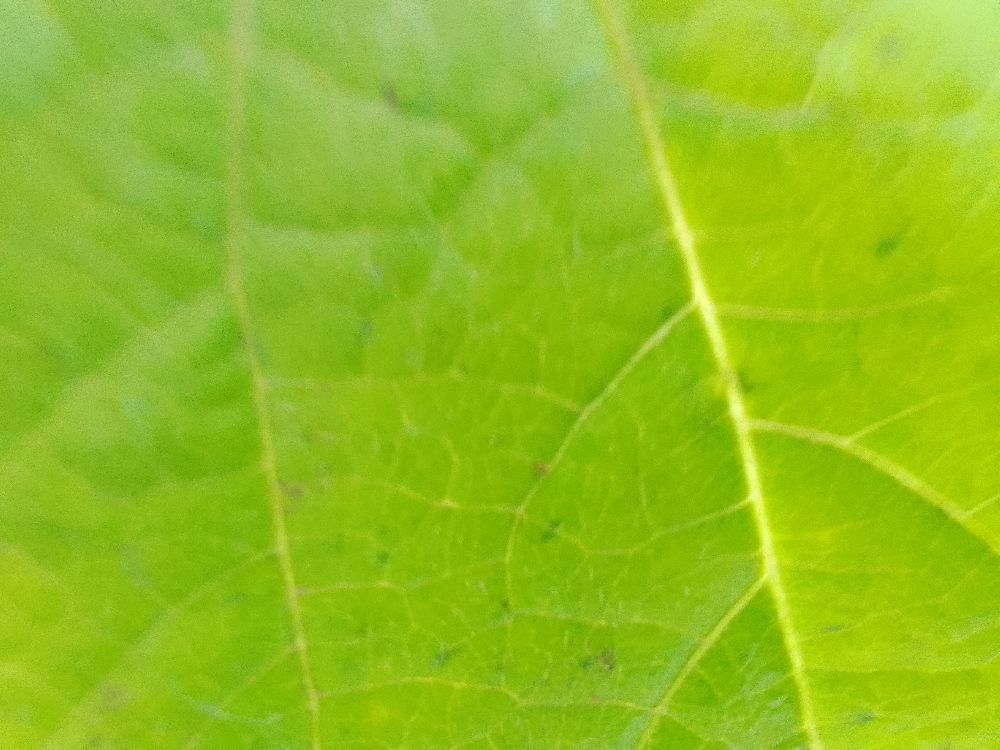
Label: healthy